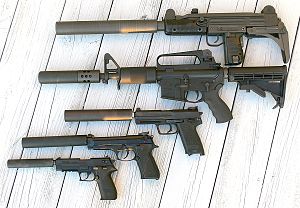
Lyddæmper
Forskellige størrelser lyddæmpere
En lyddæmper er en cylinder, der kan sættes på løbet af en pistol eller riffel. Når skuddet affyres, passerer projektilet gennem lyddæmperen, der består af en række kamre, som gastrykket ledes ud i. Her 'udjævnes' den bratte trykforøgelse fra krudtforbrændingen, og dermed fjerner den skarpe og høje lyd af skuddet.